Lipoteichoic acid

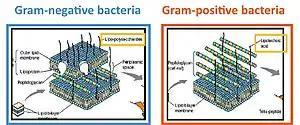
Gram-positive and -negative cell walls

LTA's molecular structure has been found to have the strongest hydrophobic bonds of an entire bacteria.